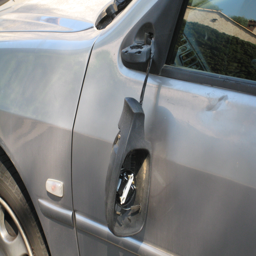
this is what happens to cars parked on the narrow streets